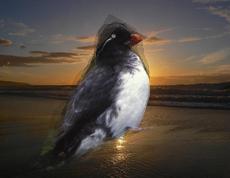
Bird species: Parakeet_Auklet
Bird type: waterbird
Background: water